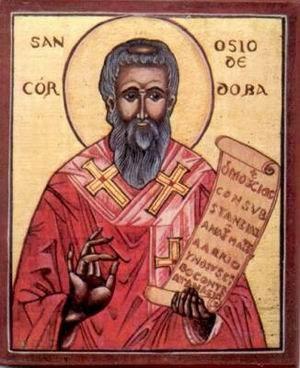
Ossius de Cordoue est une personnalité influente du christianisme ancien qui fut évêque de Cordoue et conseiller spirituel de l'empereur romain Constantin Iᵉʳ qui le chargea de tenter de dénouer la controverse arienne qui avait embrasé le christianisme au début du IVᵉ siècle. On lui attribue un rôle de premier plan aux conciles de Nicée et de Sardique.